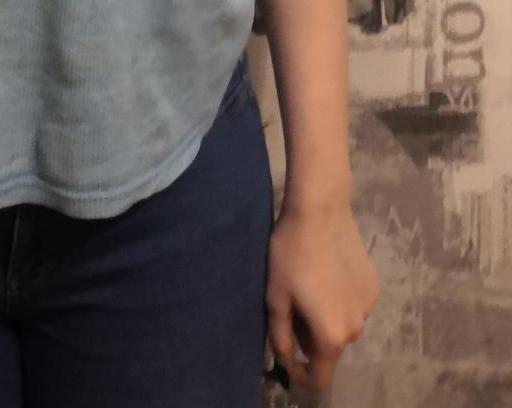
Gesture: no_gesture